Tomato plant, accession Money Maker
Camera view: bottom (45 deg); turntable rotation: 330 degrees
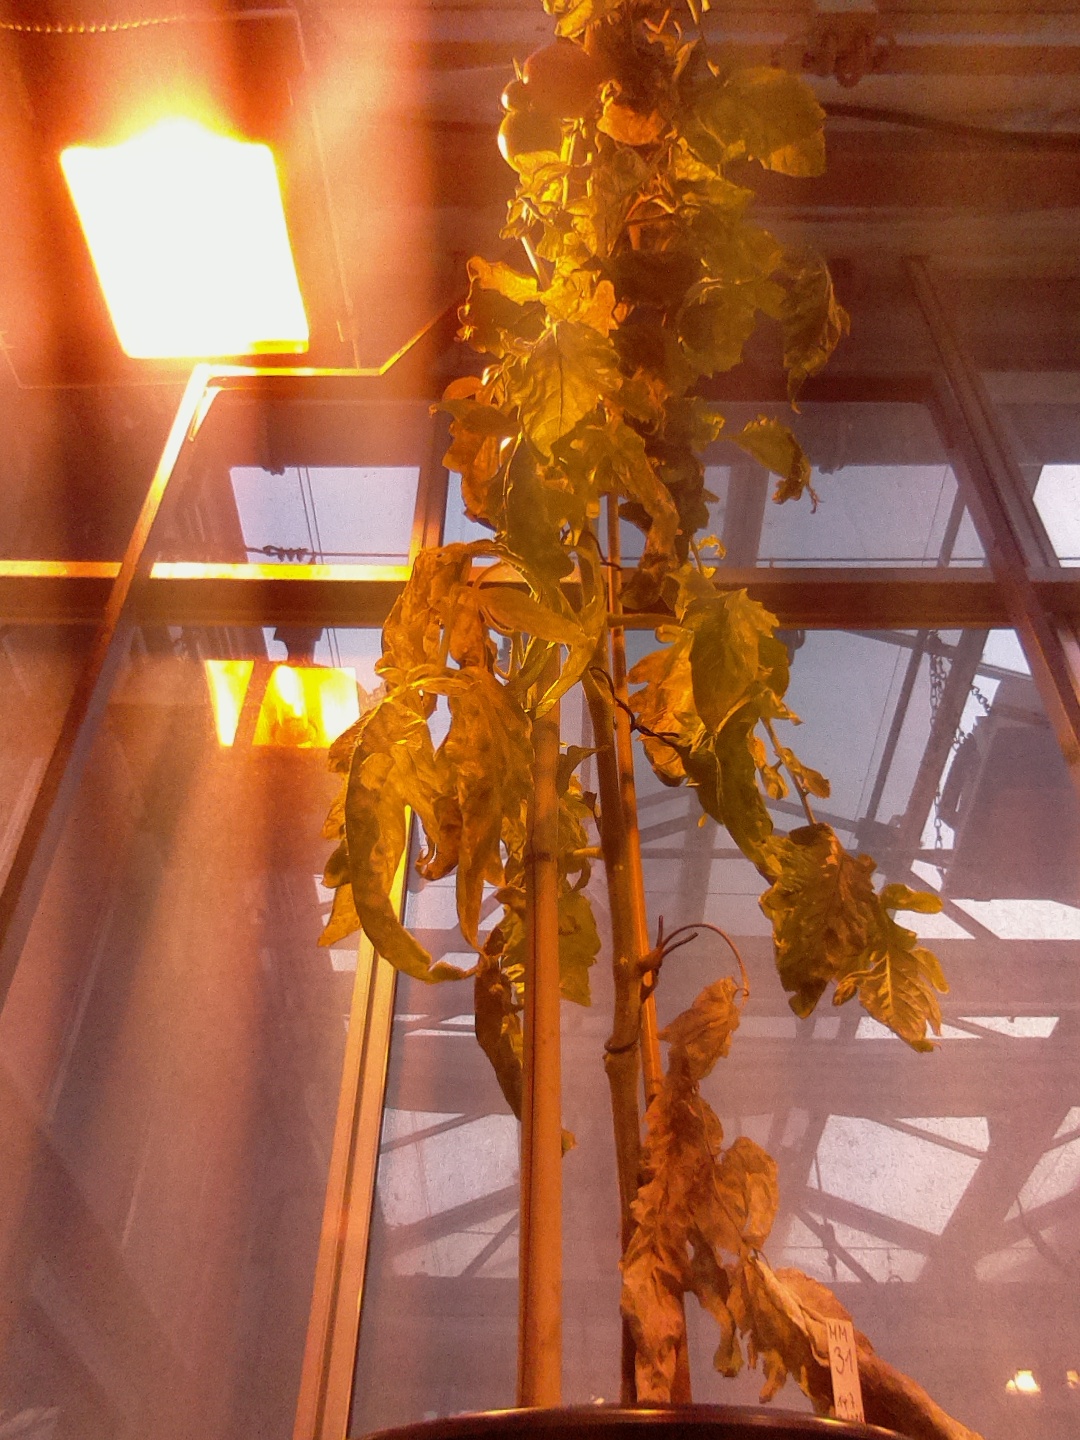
BBCH growth stage 81: 10%-20% of fruits show typical fully ripe color